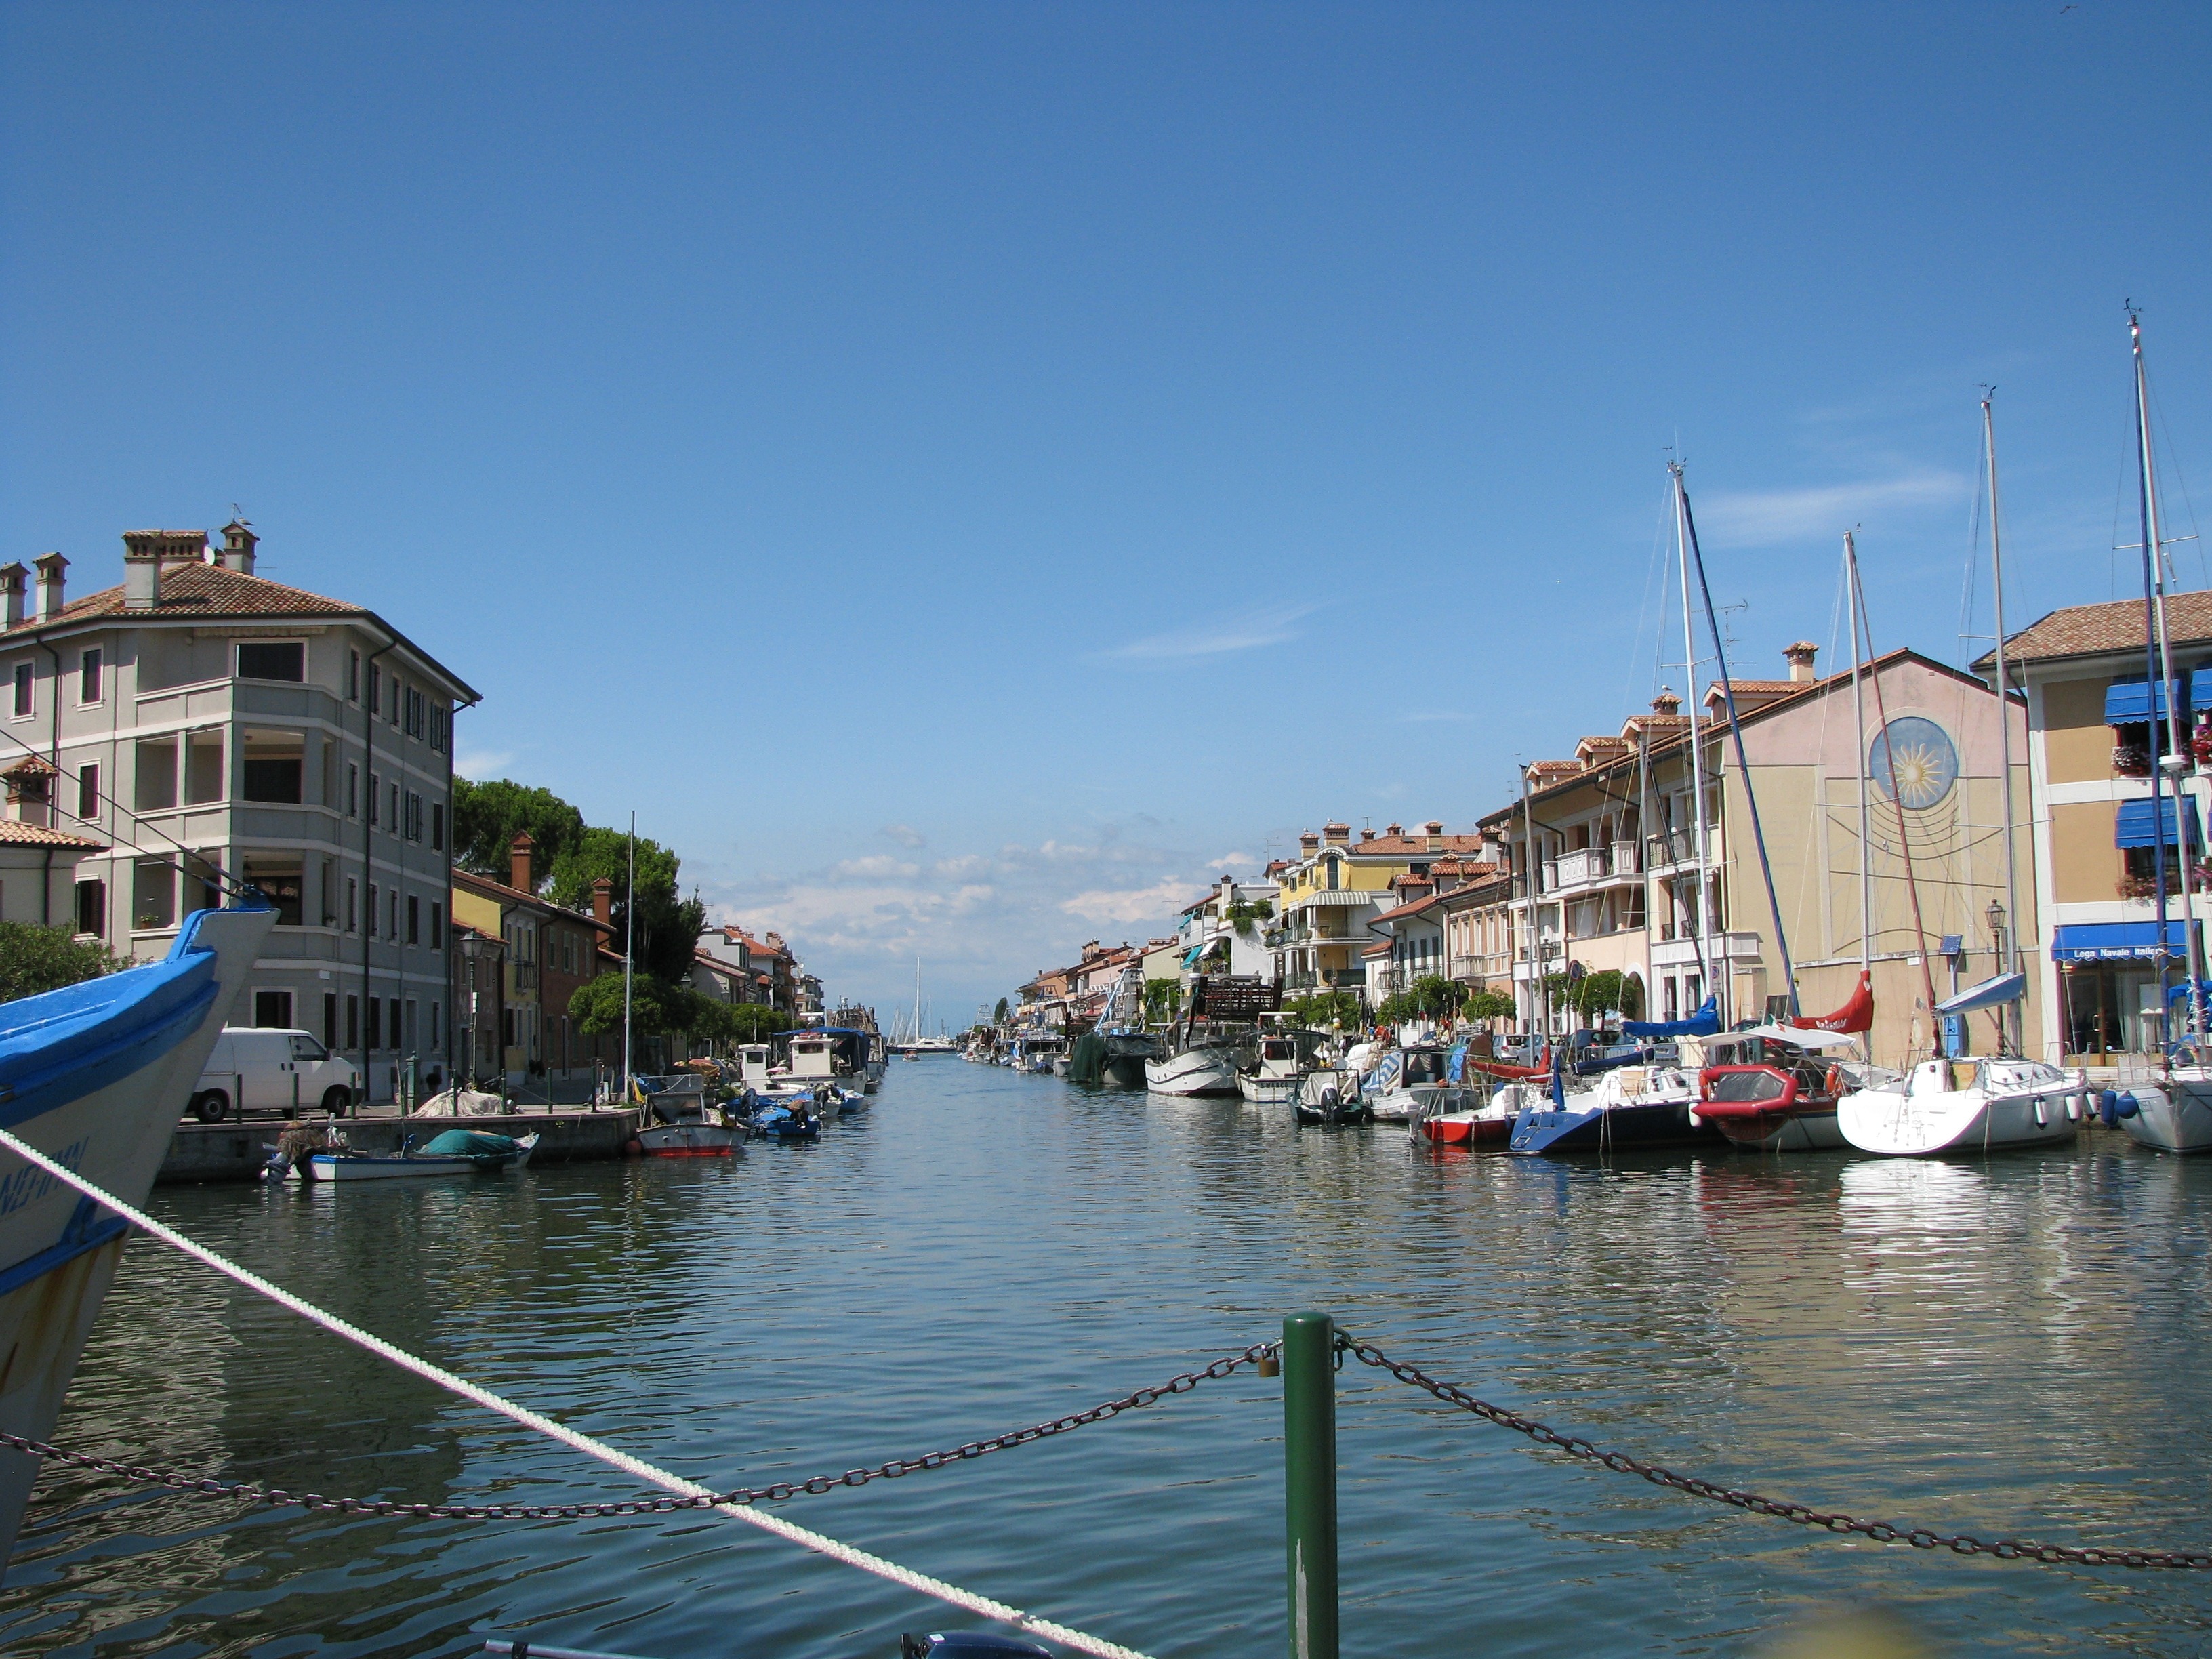
sea, coast, water, dock, boat, town, canal, cityscape, vacation, village, mediterranean, vehicle, holiday, bay, italy, harbor, marina, port, waterway, body of water, place, boating, channel, watercraft, grado